Sylvester Baxter

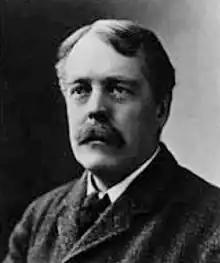
Sylvester Baxter in 1893; photo by Elmer Chickering

Sylvester Baxter (February 6, 1850–1927) was an American newspaper writer, poet, and urban planner in the Boston area. In 1893 he became the first secretary of the Massachusetts Metropolitan Park Commission and along with Charles Eliot was a chief force in the development of the Metropolitan Park System of Greater Boston.